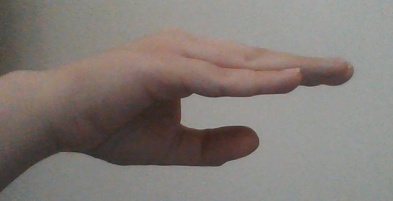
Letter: jeem